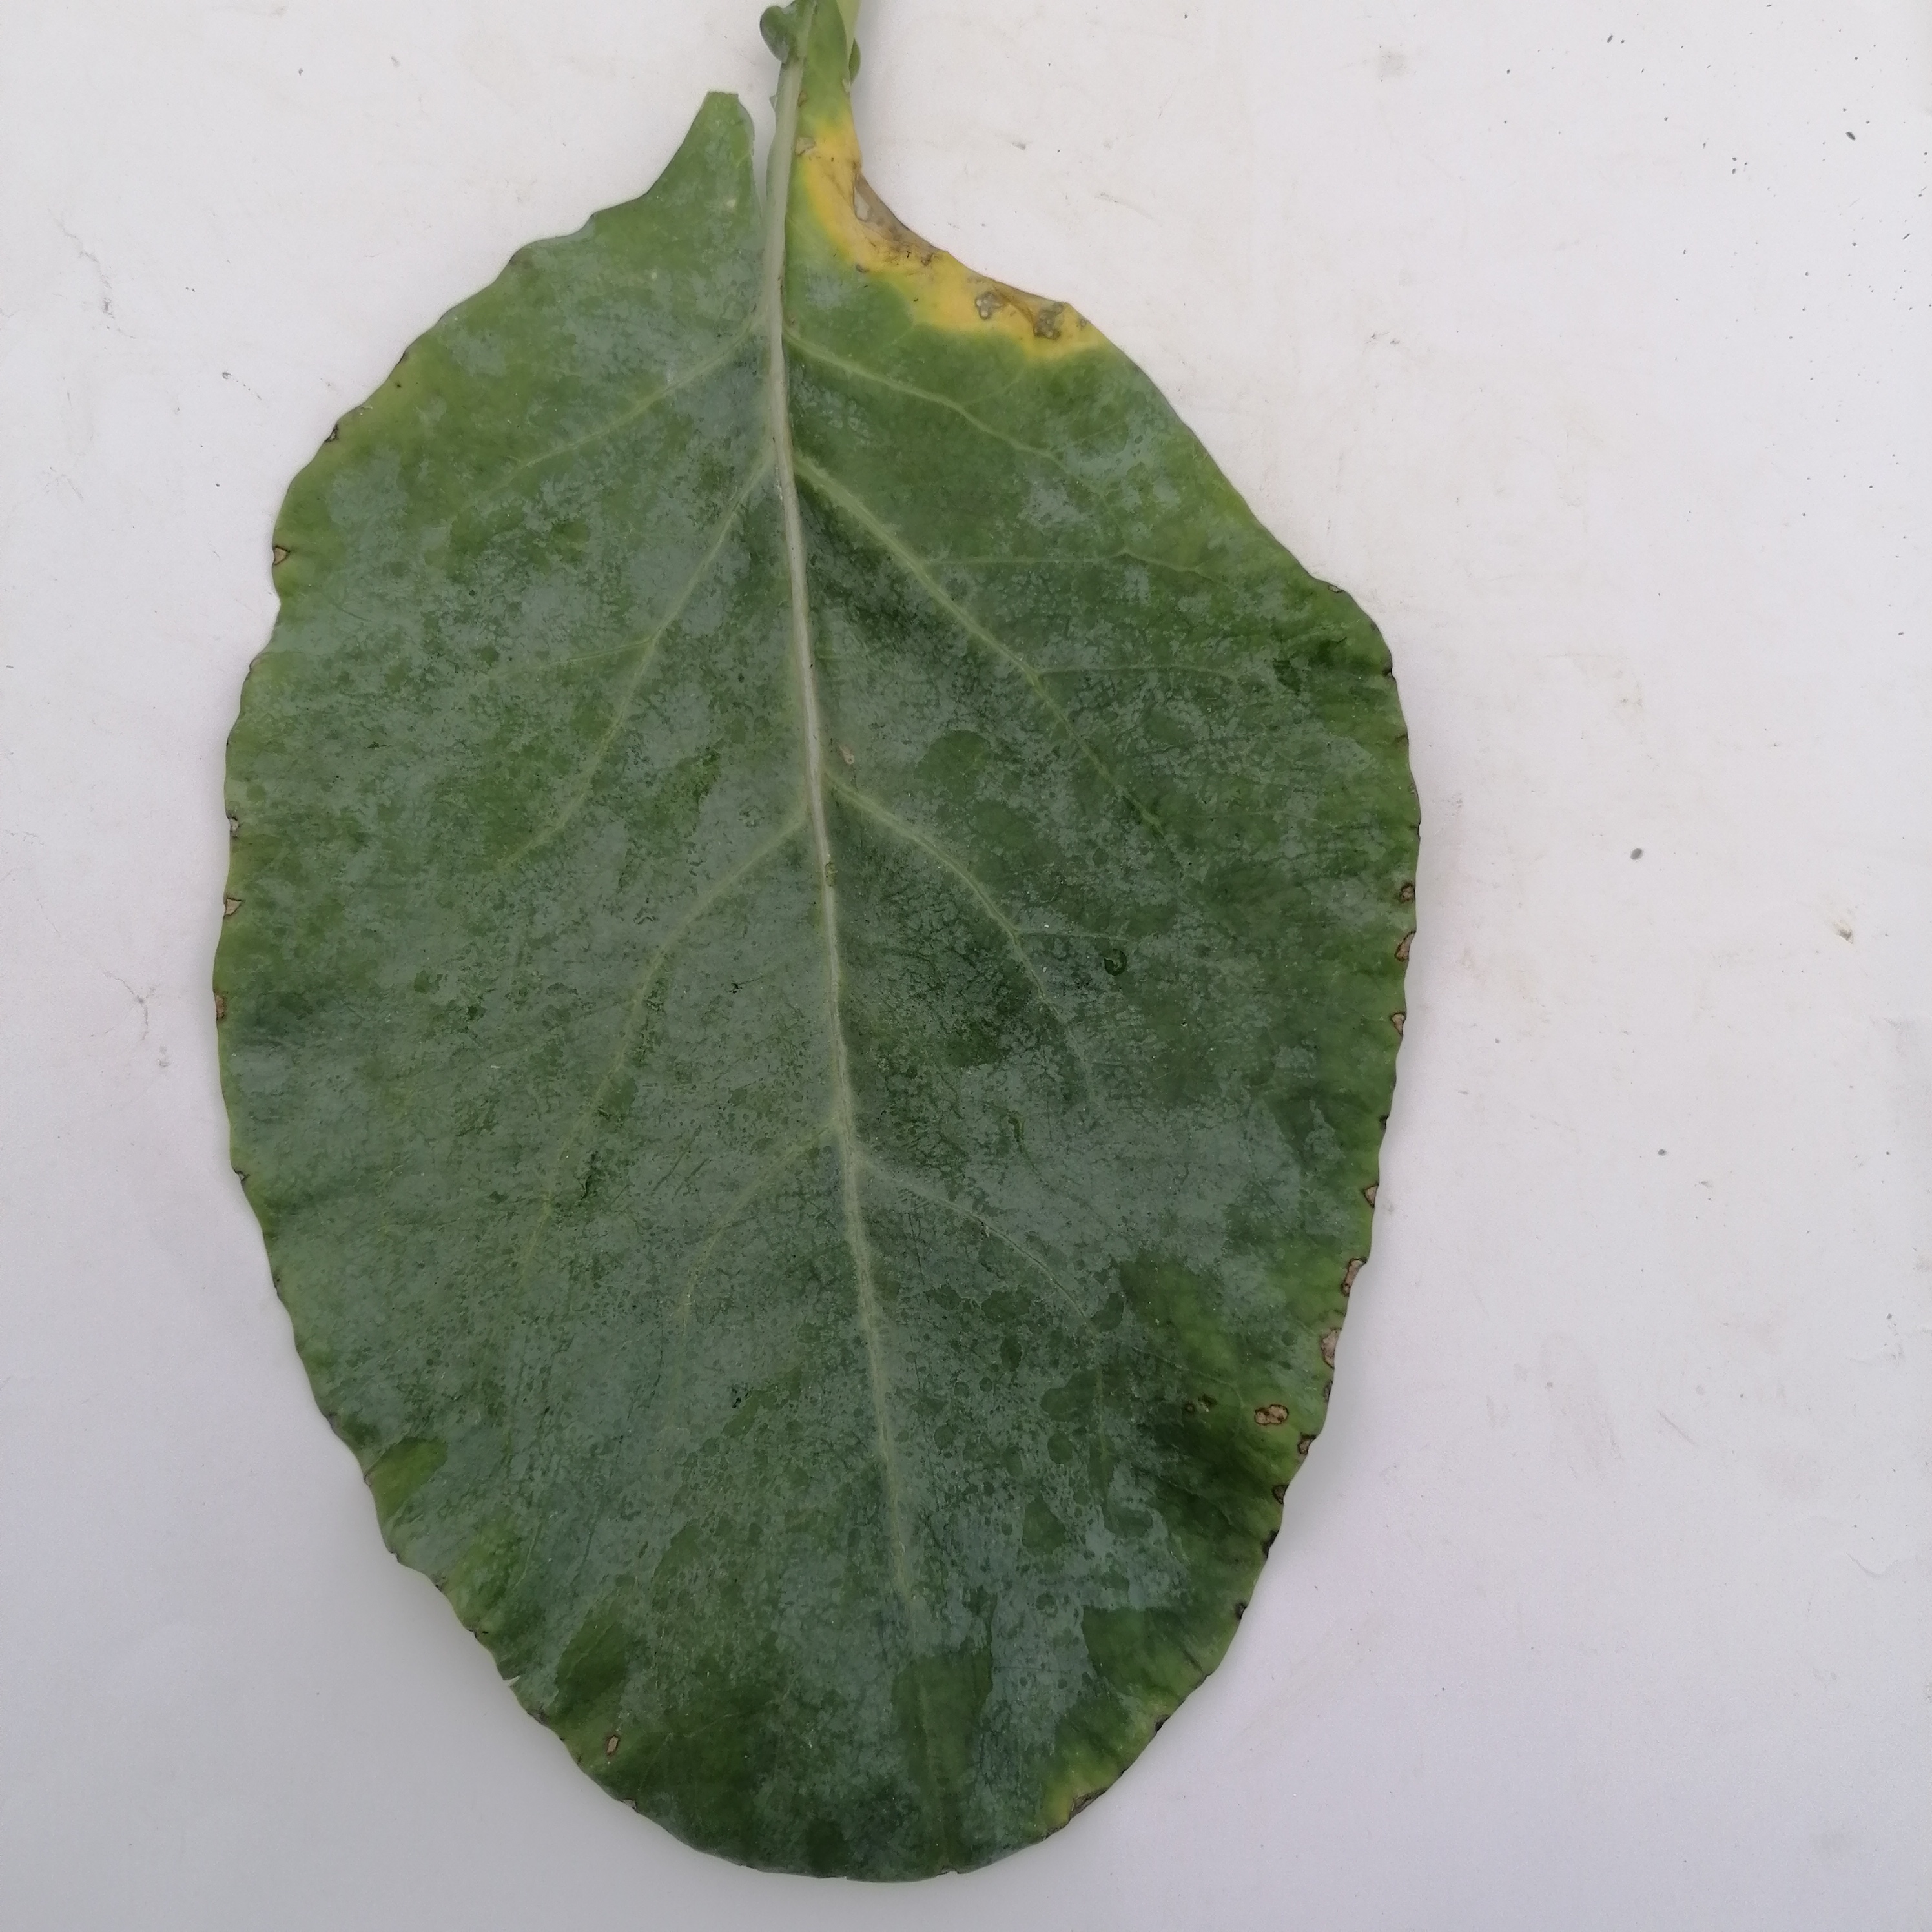
Label: Black Rot